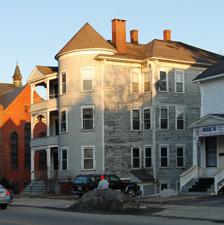
Building: Frank Reed Three-Decker
Country: United States of America
Year built: 1888
United States historic place Frank Reed Three-Decker U.S. National Register of Historic Places Show map of Massachusetts Show map of the United States Location 913–915 Main St., Worcester, Massachusetts Coordinates 42°15′6″N 71°49′10″W / 42.25167°N 71.81944°W / 42.25167; -71.81944 Built 1888 Architectural style Queen Anne, Shingle Style MPS Worcester Three-Deckers TR NRHP reference No. 89002422 Added to NRHP February 9, 1990 The Frank Reed Three-Decker is a historic triple decker house in Worcester, Massachusetts .  It was built c. 1888 for Frank Reed, an electrician and machinist who eventually opened his own business.  The house is a particularly elegant example of a Queen Anne triple decker.  Its porch has square cut chamfered posts, is decorated with lattice work, and has a projecting gabled top.  The right side bay is round with a conical roof section, and is clad in shingles cut in a wavy pattern.  The deep cornice is decorated with brackets near the corners. The house was listed on the National Register of Historic Places in 1990. See also Pilgrim Congregational Church (Worcester, Massachusetts) , next door National Register of Historic Places listings in southwestern Worcester, Massachusetts National Register of Historic Places listings in Worcester County, Massachusetts References